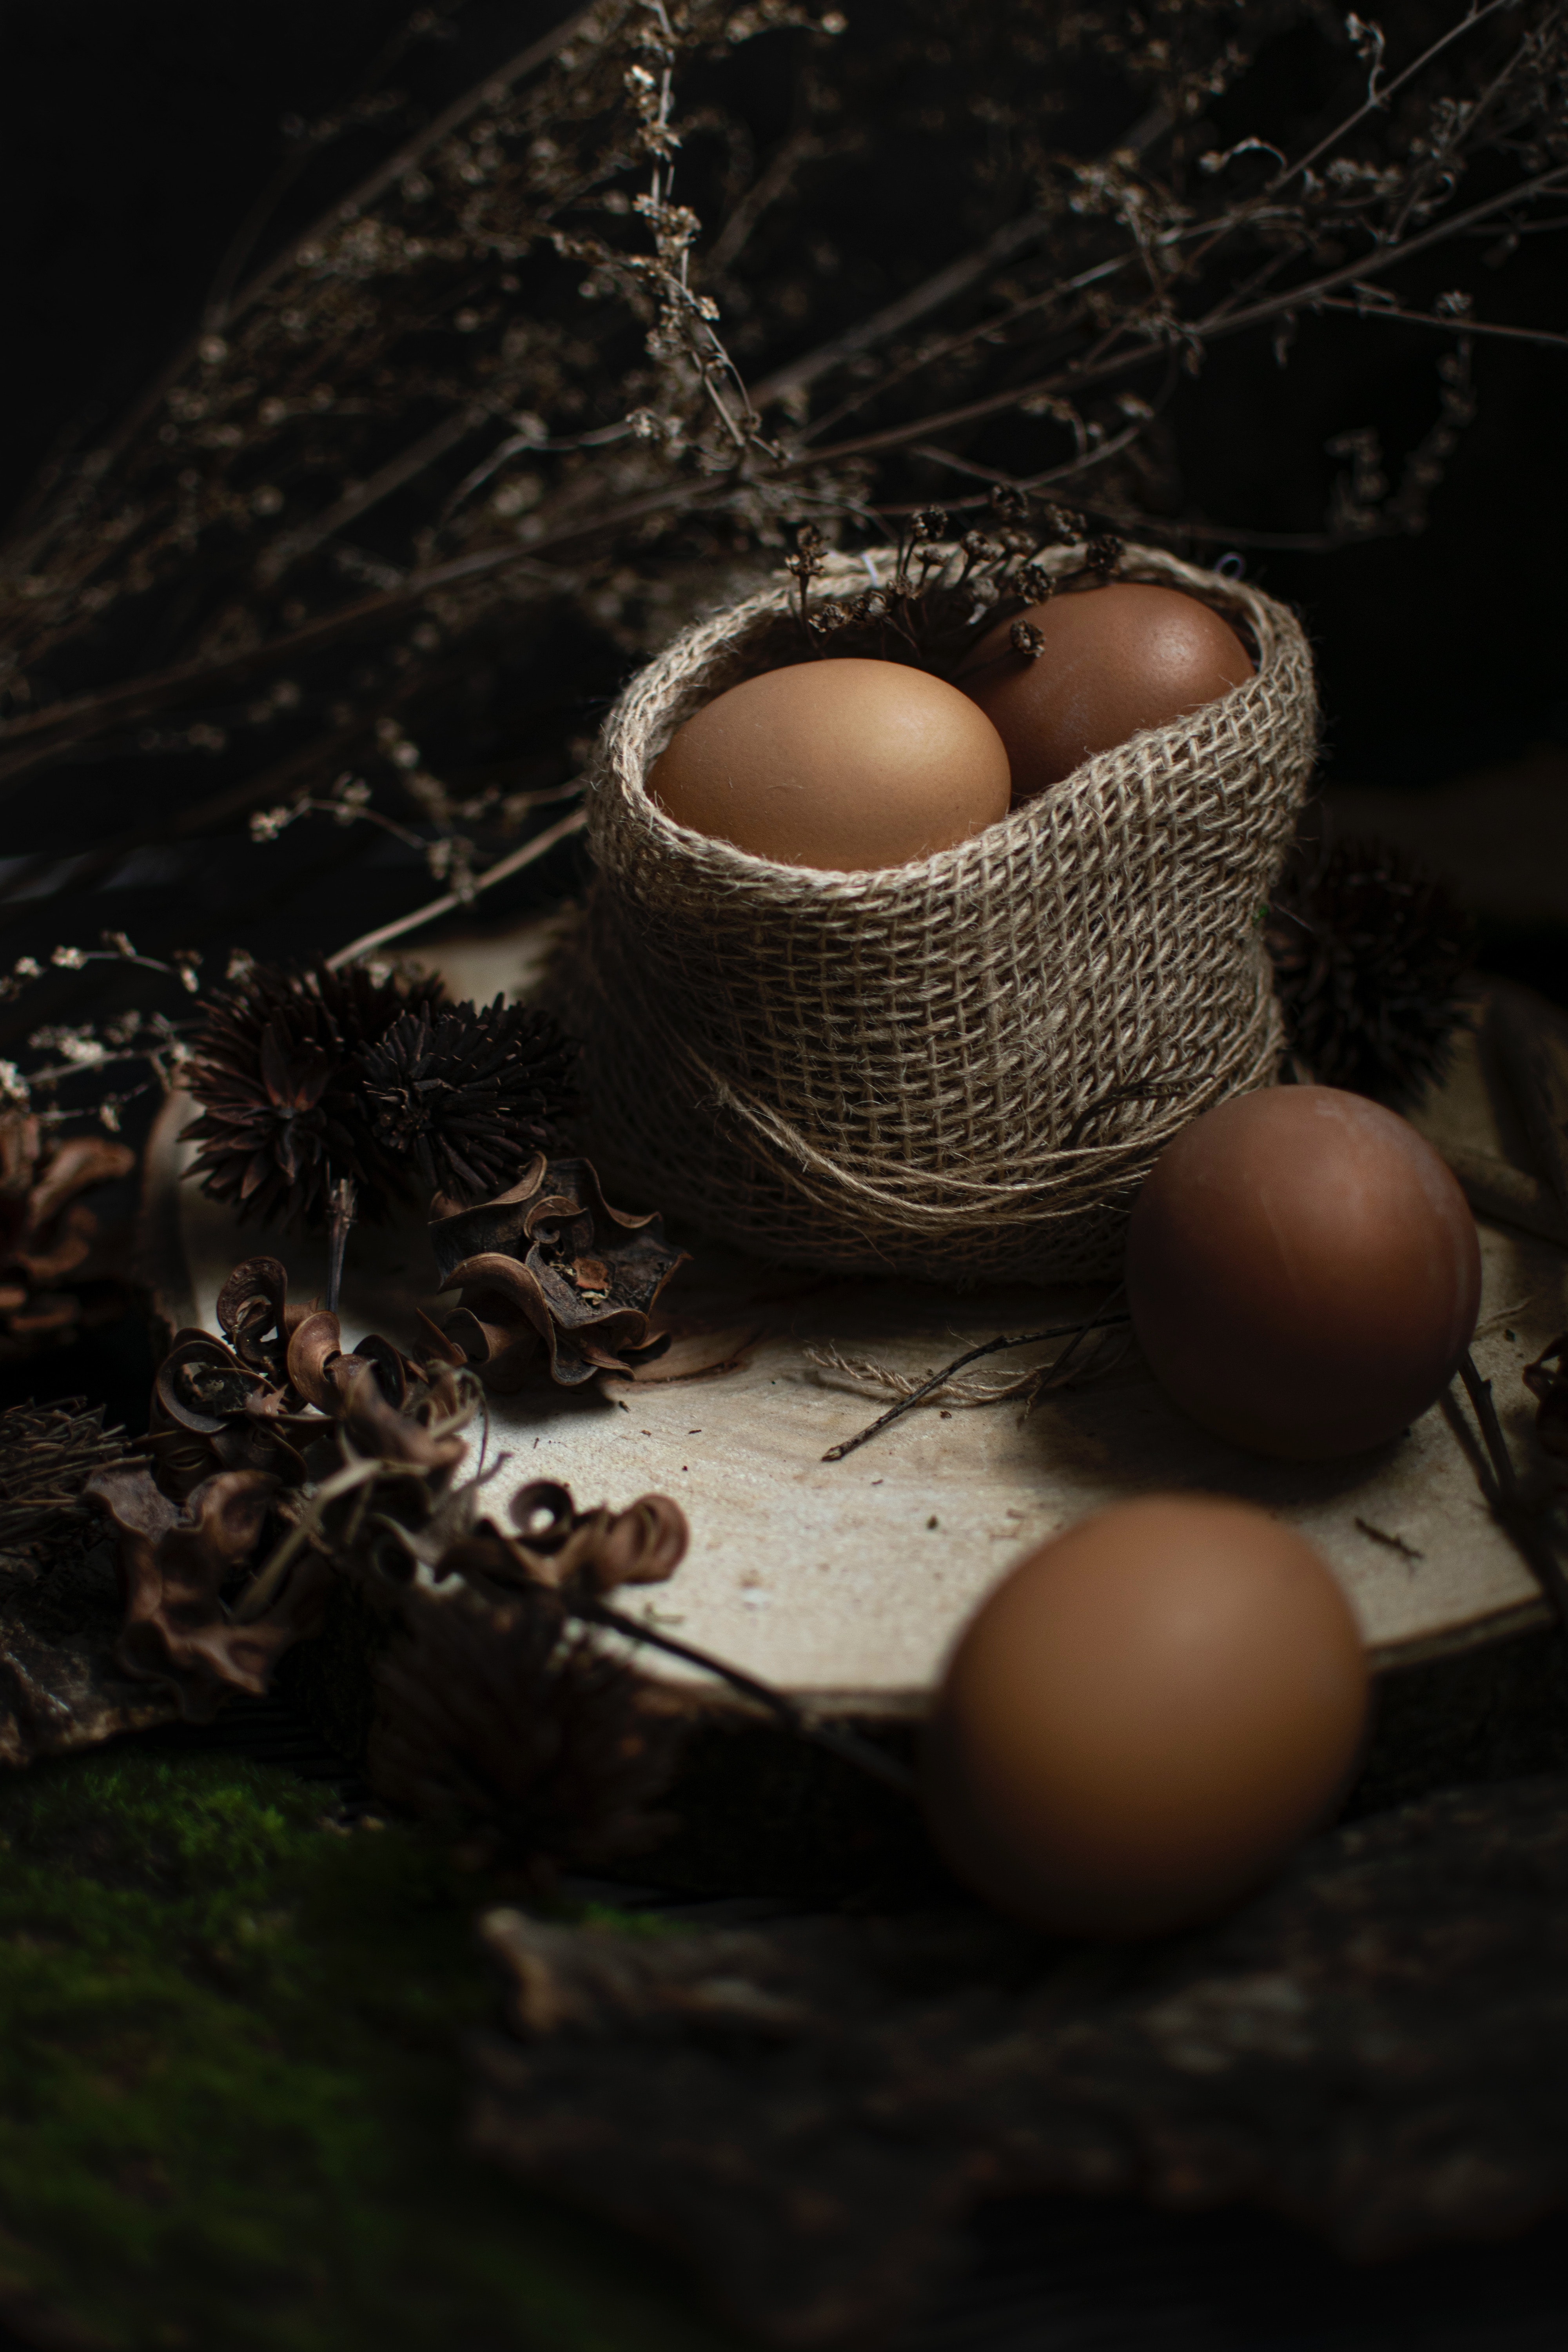
natural, tableware, drinkware, table, cup, wood, egg, serveware, ingredient, drink, pottery, darkness, twig, event, grass, soil, earthenware, fashion accessory, still life photography, still life, bowl, basket, jewellery, porcelain, food, bird nest, tea, nest, comfort food, monochrome, straw, circle, monochrome photography, metal